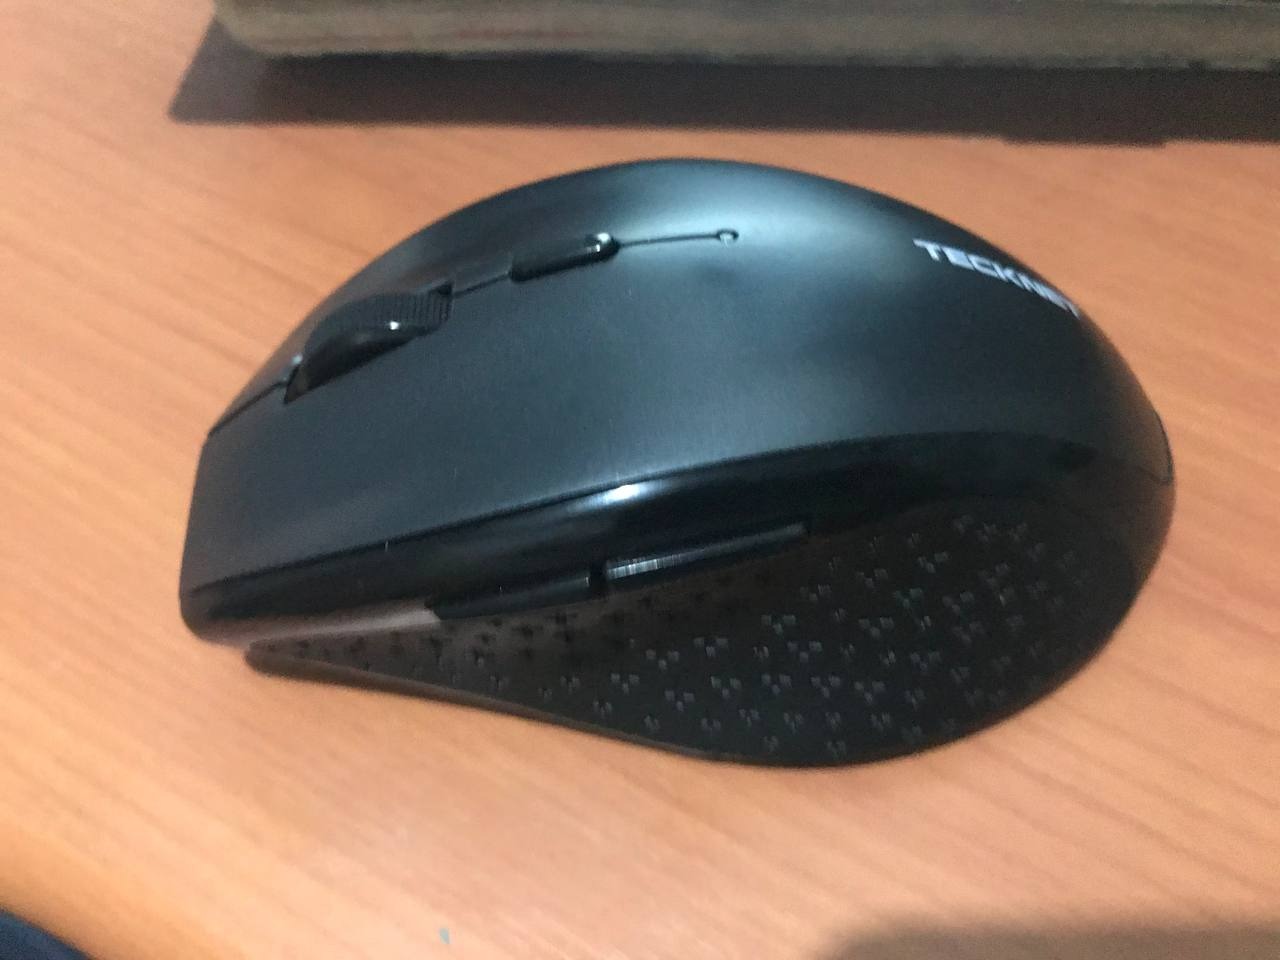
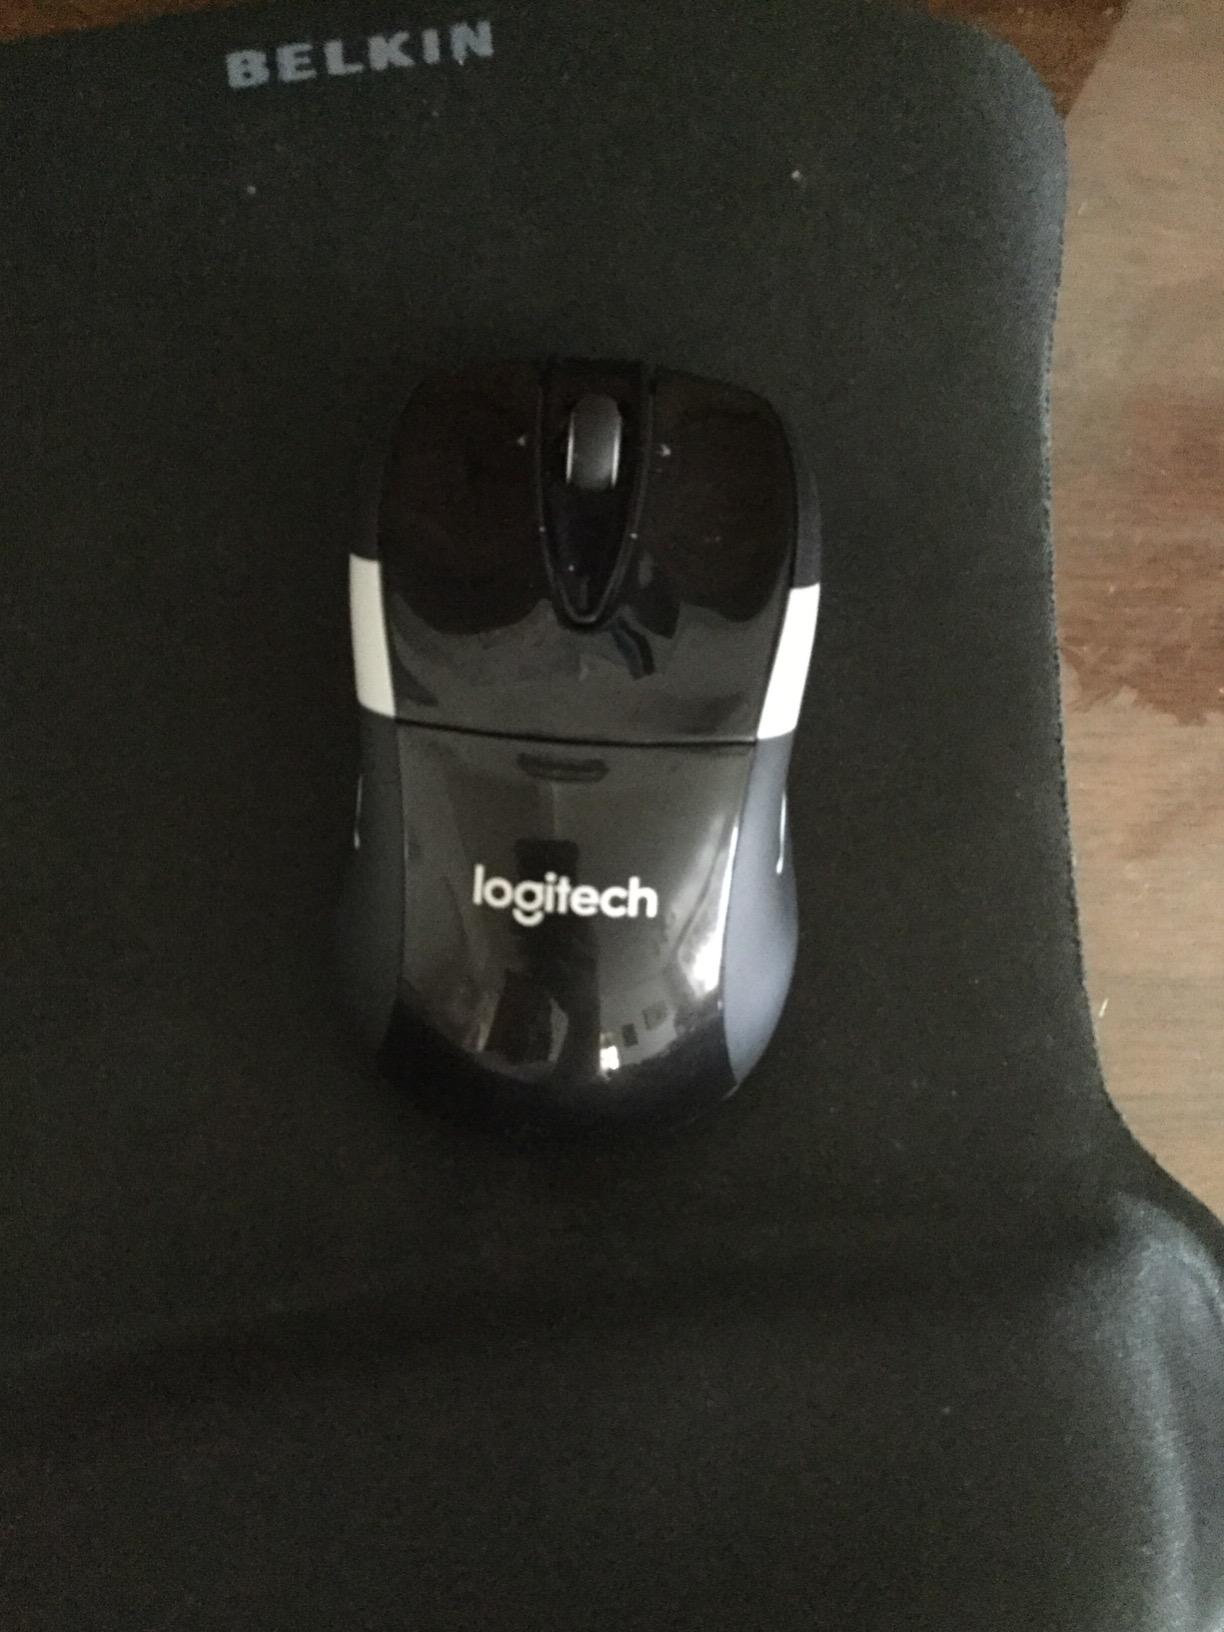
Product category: mouse
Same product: no